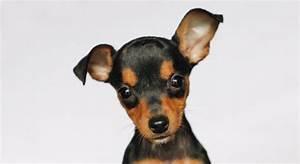
dog